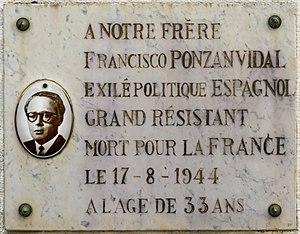
Buzet-sur-Tarn est une commune française située dans le département de la Haute-Garonne, en région Occitanie.
Antonin Lion ou Henri Lion, né le 13 mai 1895 à Toulouse et mort gazé le 21 septembre 1944 au Château de Hartheim, est un maître-imprimeur, libre-penseur franc-maçon et militant anarchiste.
Francisco Ponzan Vidal, également connu sous le nom de François Vidal, né le 30 mars 1911, à Oviedo, et mort fusillé le 17 août 1944, à Buzet-sur-Tarn, est un militant anarcho-syndicaliste espagnol, combattant anti-franquiste et résistant.